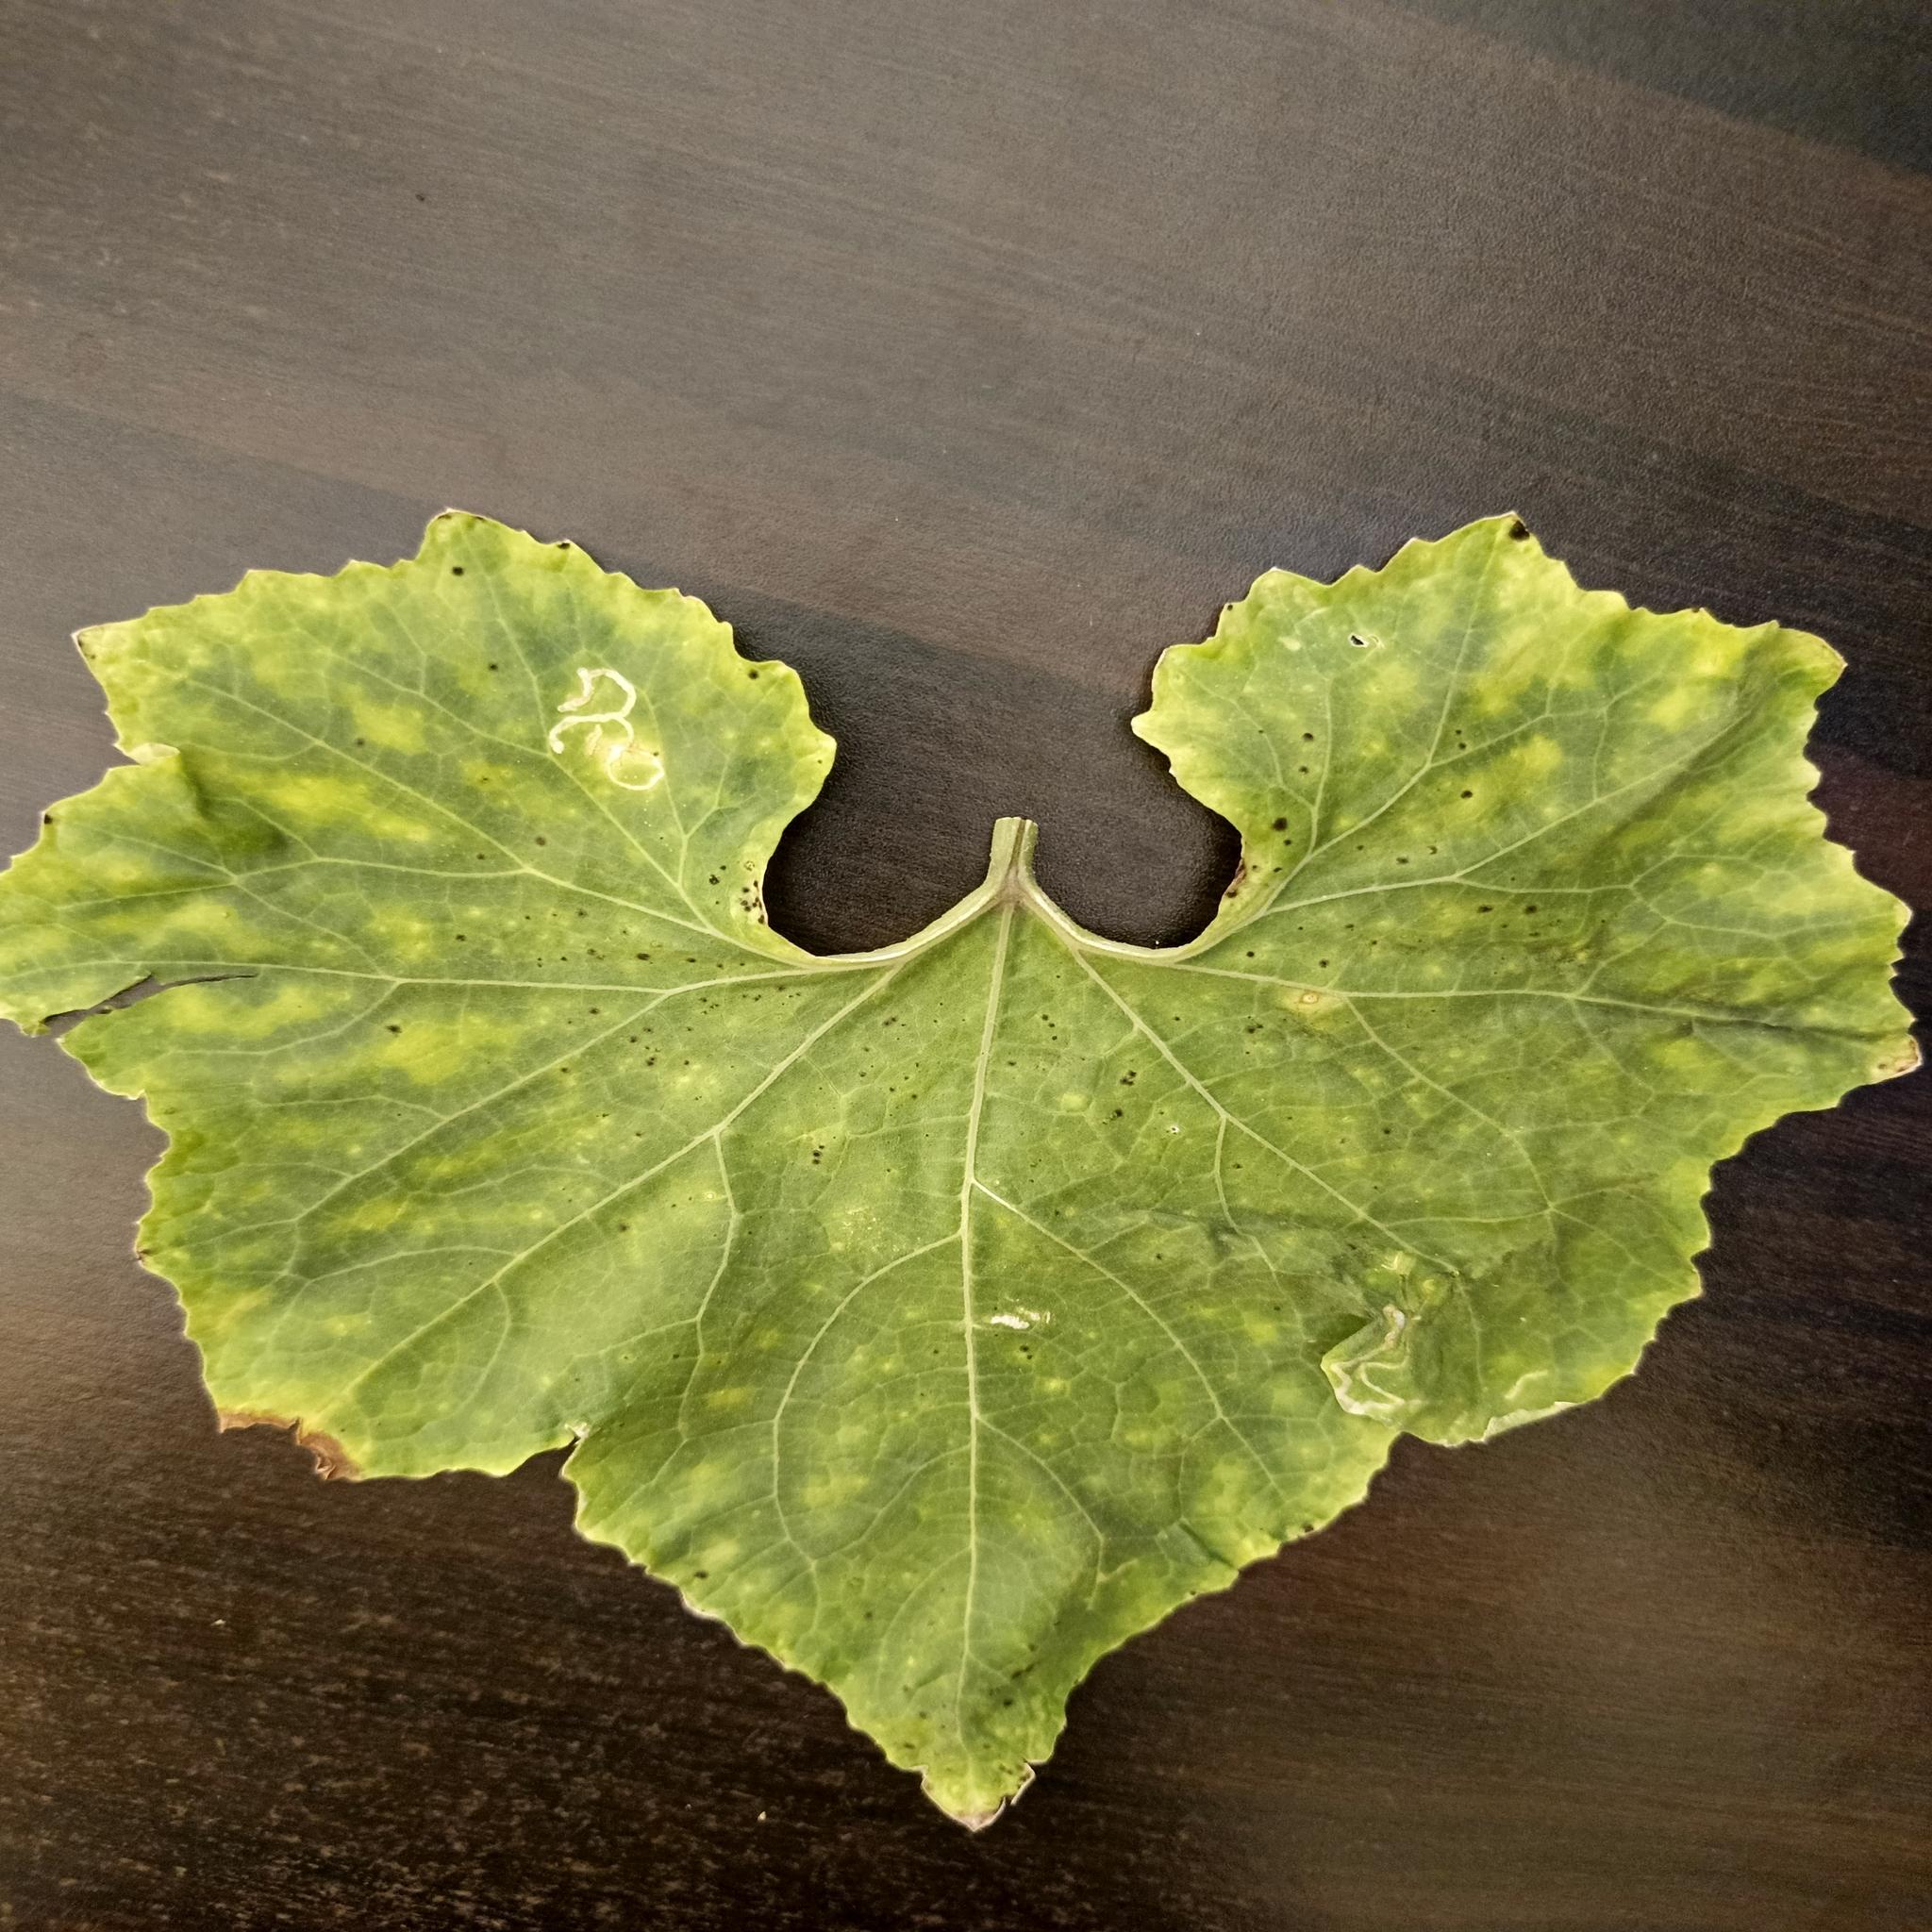
Label: Leaf curl